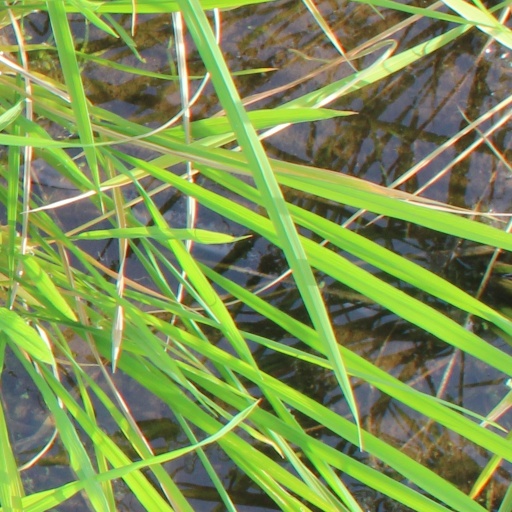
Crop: rice